Smeede Hotel

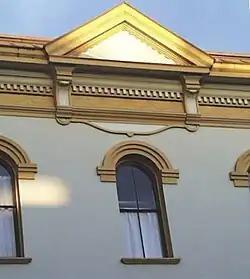
A pediment at the Smeede Hotel in 2007

The Smeede Hotel, located in Eugene, Oregon, is listed on the National Register of Historic Places.